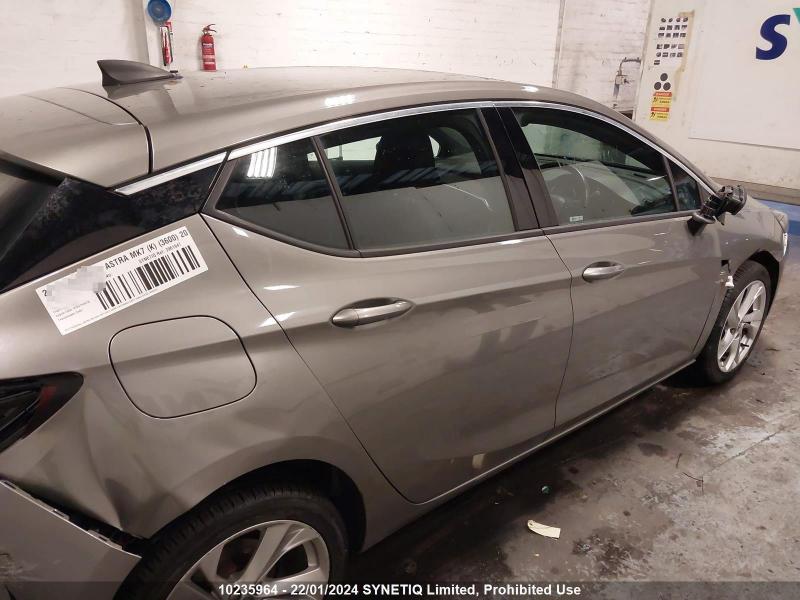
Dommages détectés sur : aile arrière droite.
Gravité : mineur